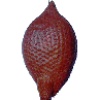
Label: salak